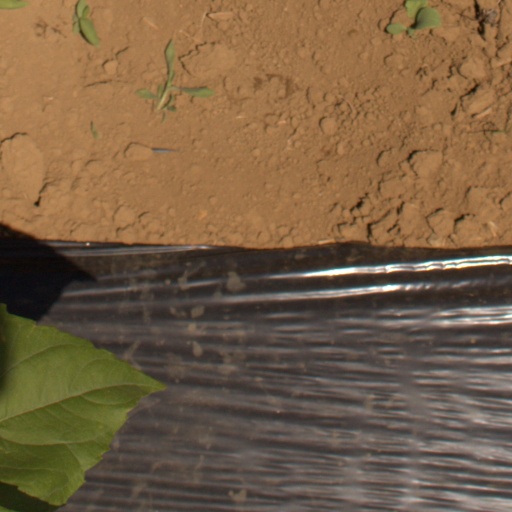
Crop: Jerusalem artichoke